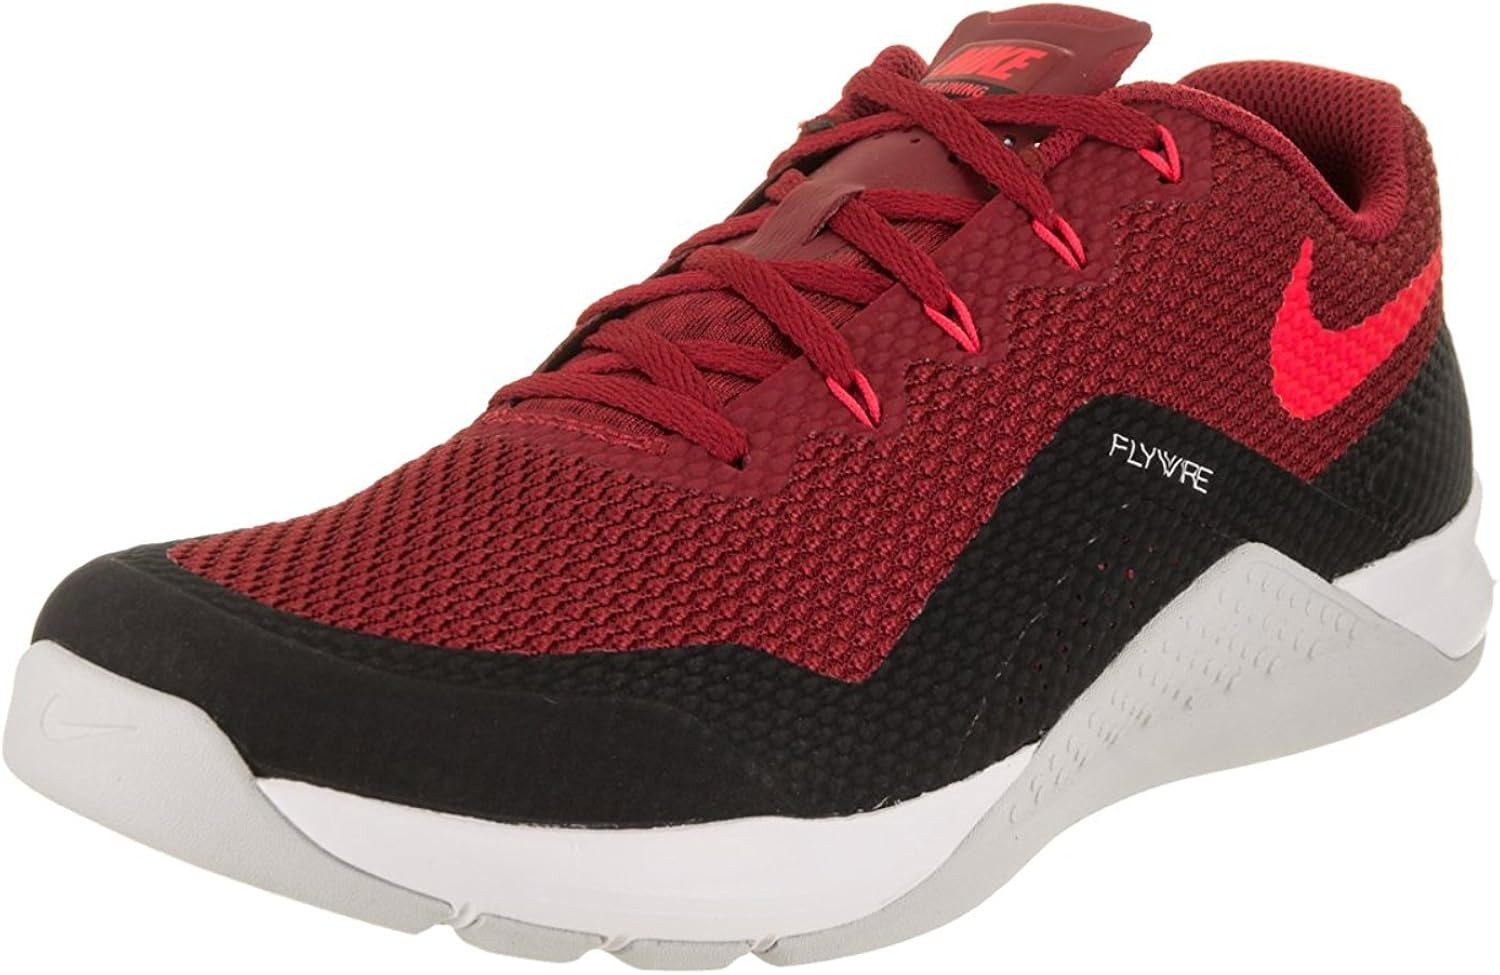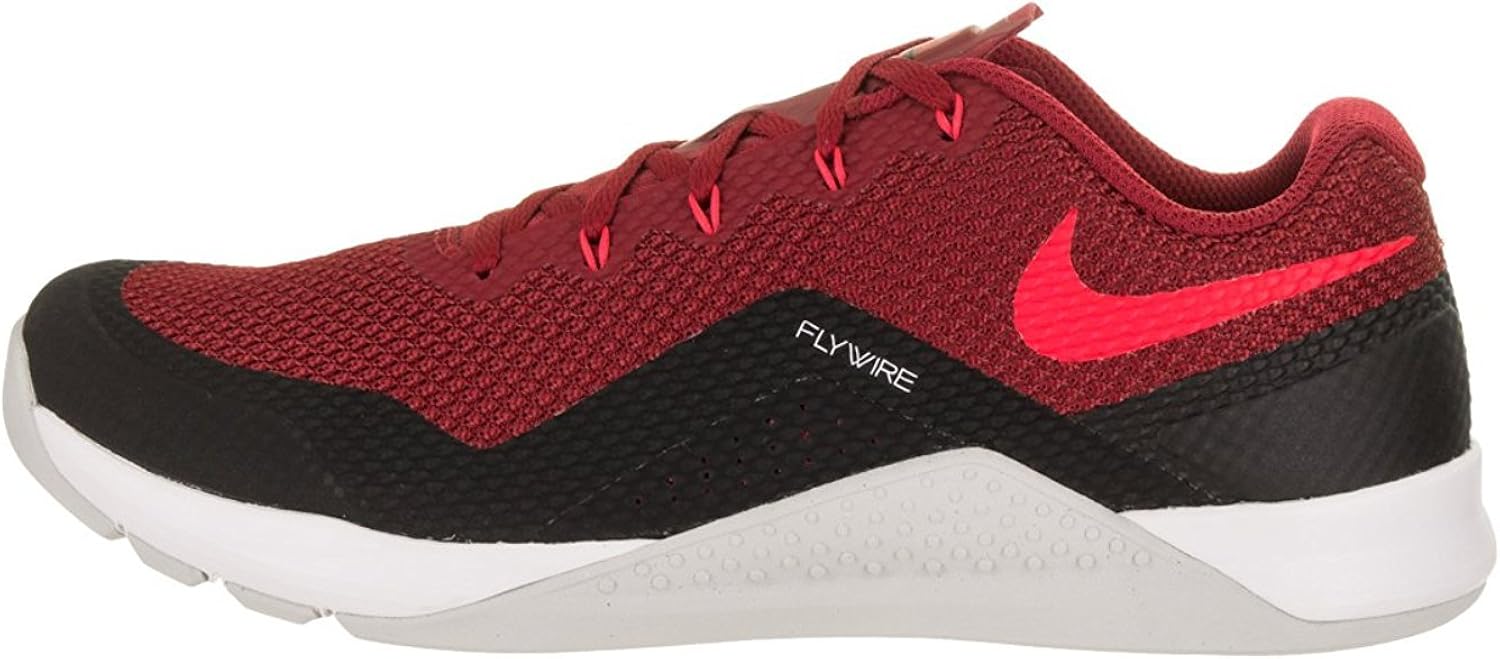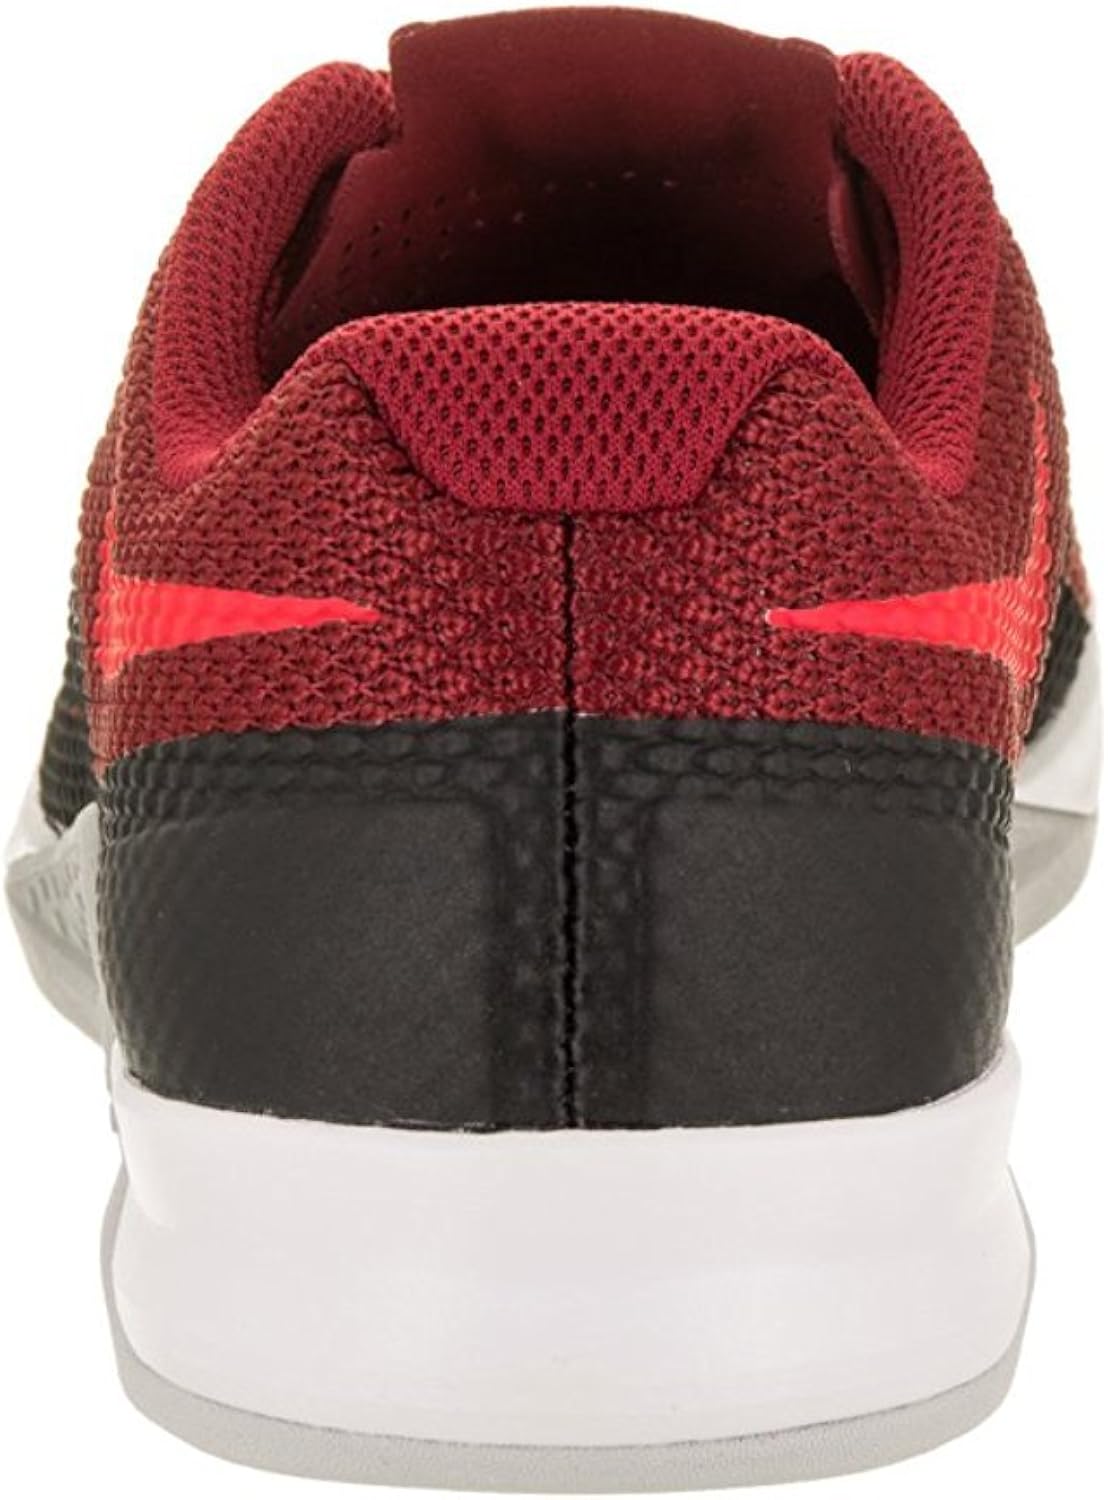
Nike Men's Metcon Repper DSX Training Shoe, Red (11)
Category: AMAZON FASHION
Show off your Gunners pride with the Nike Arsenal N98 Soccer Track Top. This vintage-inspired design created for the winners of the 1998 world soccer games, updated with proud Arsenal symbols and a fit that will keep you warm on or off of the field. Contrast trim at rib mock-neck, cuffs and hem. Arsenal crest at left chest. Side zip pockets. ARSENAL printed across upper back in red. Fabric: Body: 53% polyester/47% cotton. Rib: 100% polyester. Imported.
Features: fabric-and-synthetic